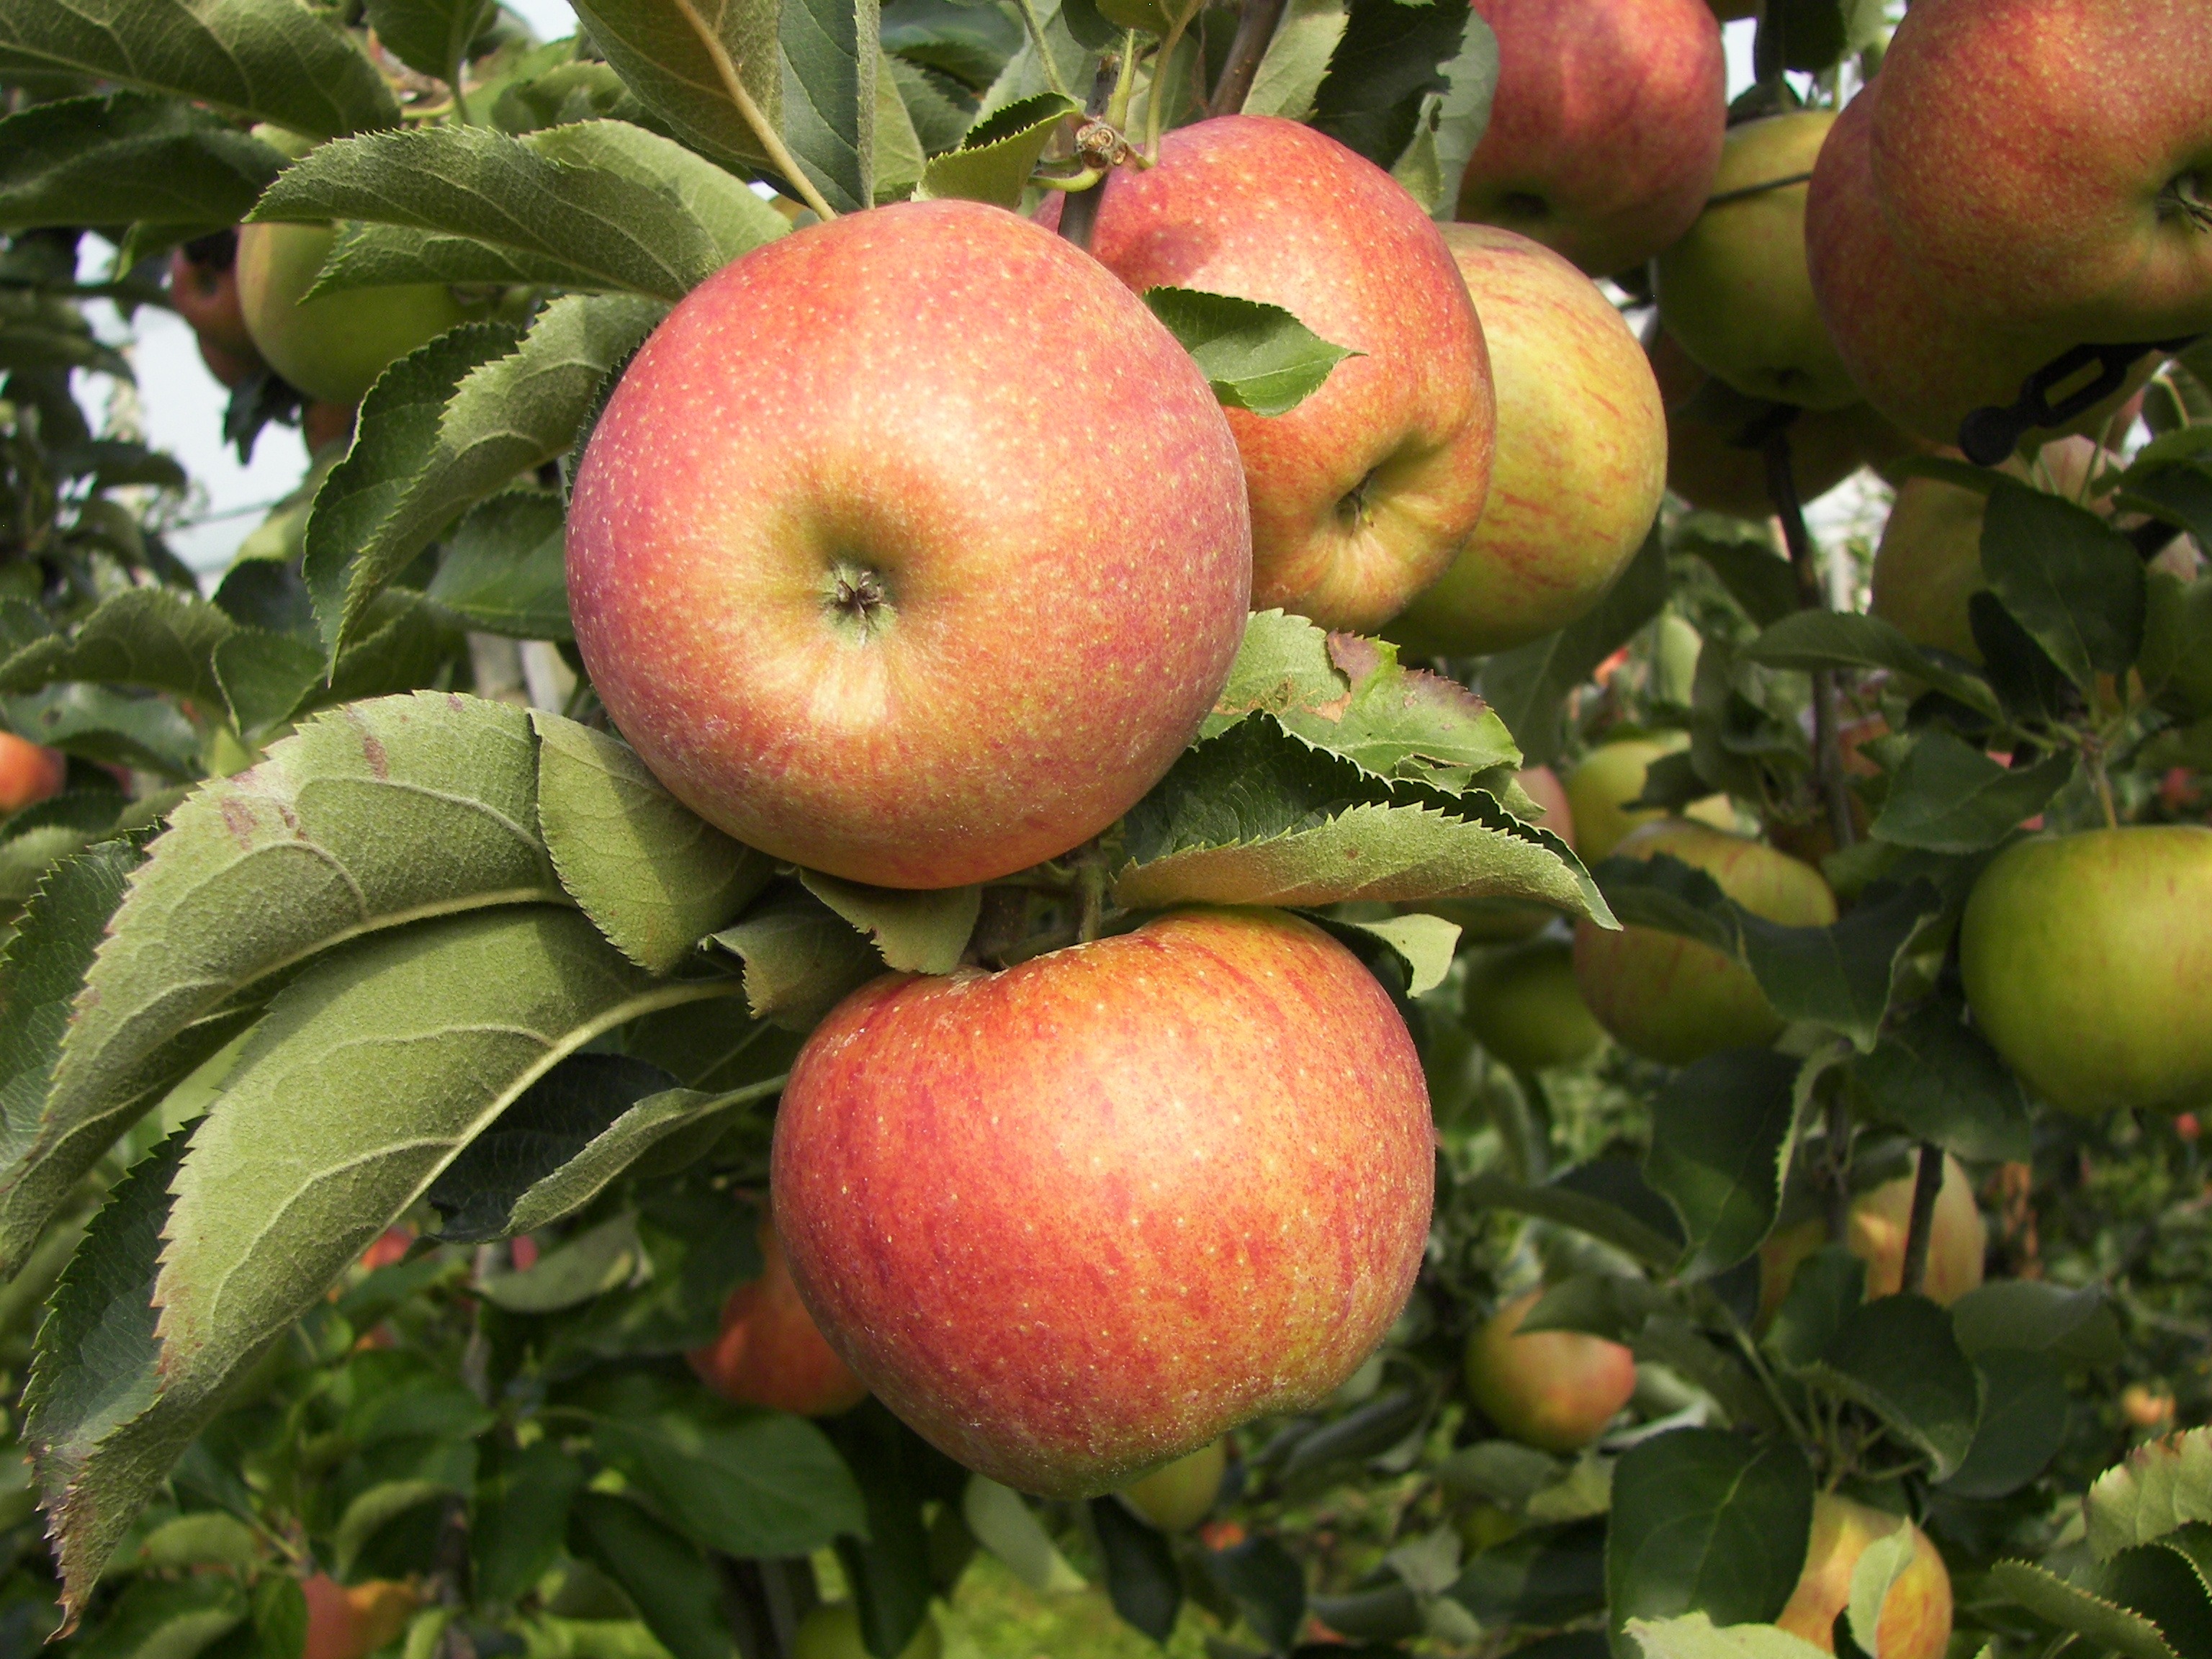
apple, tree, plant, fruit, flower, food, produce, apple tree, flowering plant, rose family, land plant, rose order